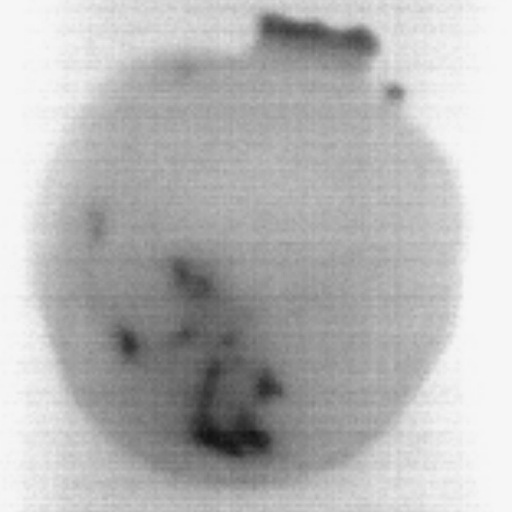
Label: Minor Defect